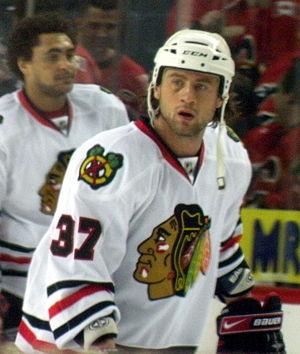
Adam Burish est un joueur professionnel de hockey sur glace.